A Certain Scientific Railgun season 1

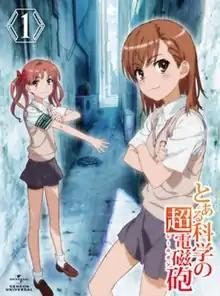
First home media volume cover, featuring Kuroko Shirai and Mikoto Misaka

The first season of the Japanese animated television series A Certain Scientific Railgun, based on the manga series of the same name written by Kazuma Kamachi and illustrated by , follows the third Level 5 esper in Academy City named Mikoto Misaka. Produced by J.C.Staff, the season was directed by Tatsuyuki Nagai with series composition supervised by .